Argus Panoptes

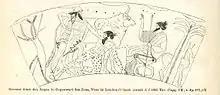
Drawing of an image from a 5th-century BC Athenian red figure vase depicting Hermes slaying the giant Argus Panoptes. Note the eyes covering Argus' body. Io as a cow stands in the background.

Argus or Argos Panoptes ("All-seeing Argos") is a many-eyed giant in Greek mythology. Known for his perpetual vigilance, he served the goddess Hera as a watchman. His most famous task was guarding Io, a priestess of Hera, whom Zeus had transformed into a heifer. Argus's constant watch, with some of his eyes always open, made him a formidable guardian. His eventual slaying by Hermes, on Zeus's orders, is a prominent episode in the myths surrounding him, and his eyes were then incorporated into the peacock's tail by Hera in his honor.